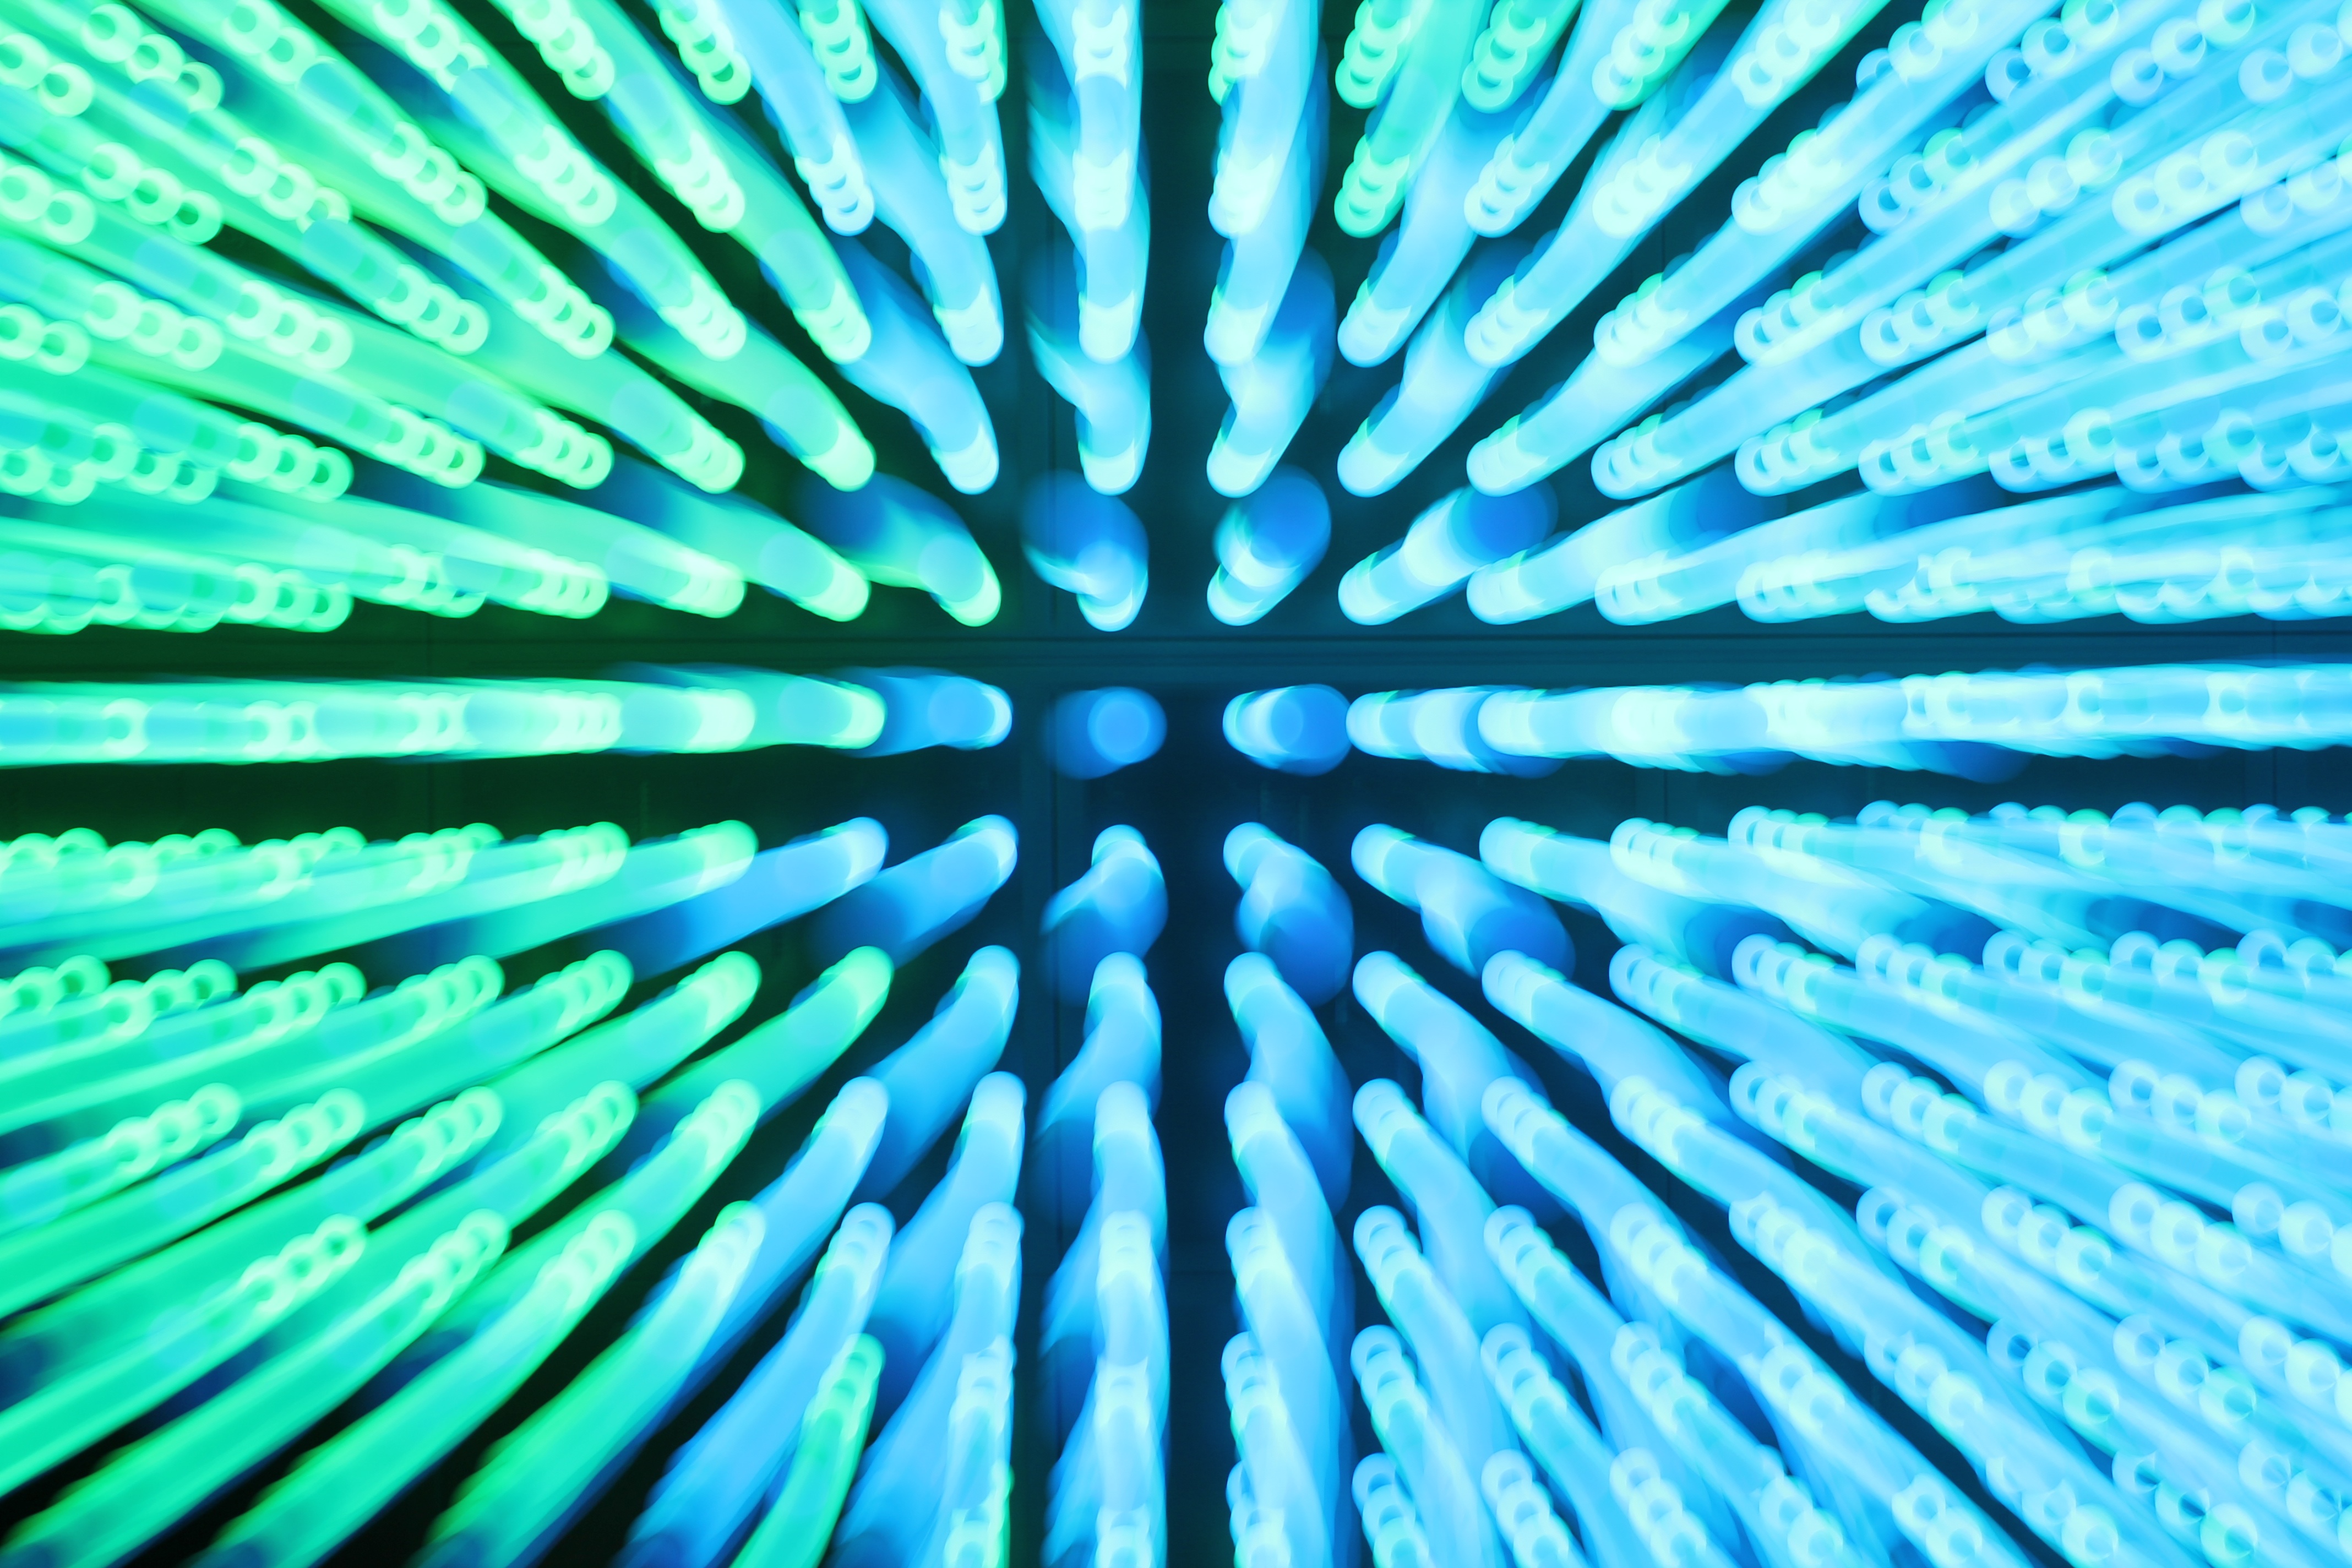
wing, light, abstract, sunlight, pattern, line, green, color, blue, lamp, circle, close up, lights, colors, design, symmetry, shape, macro photography